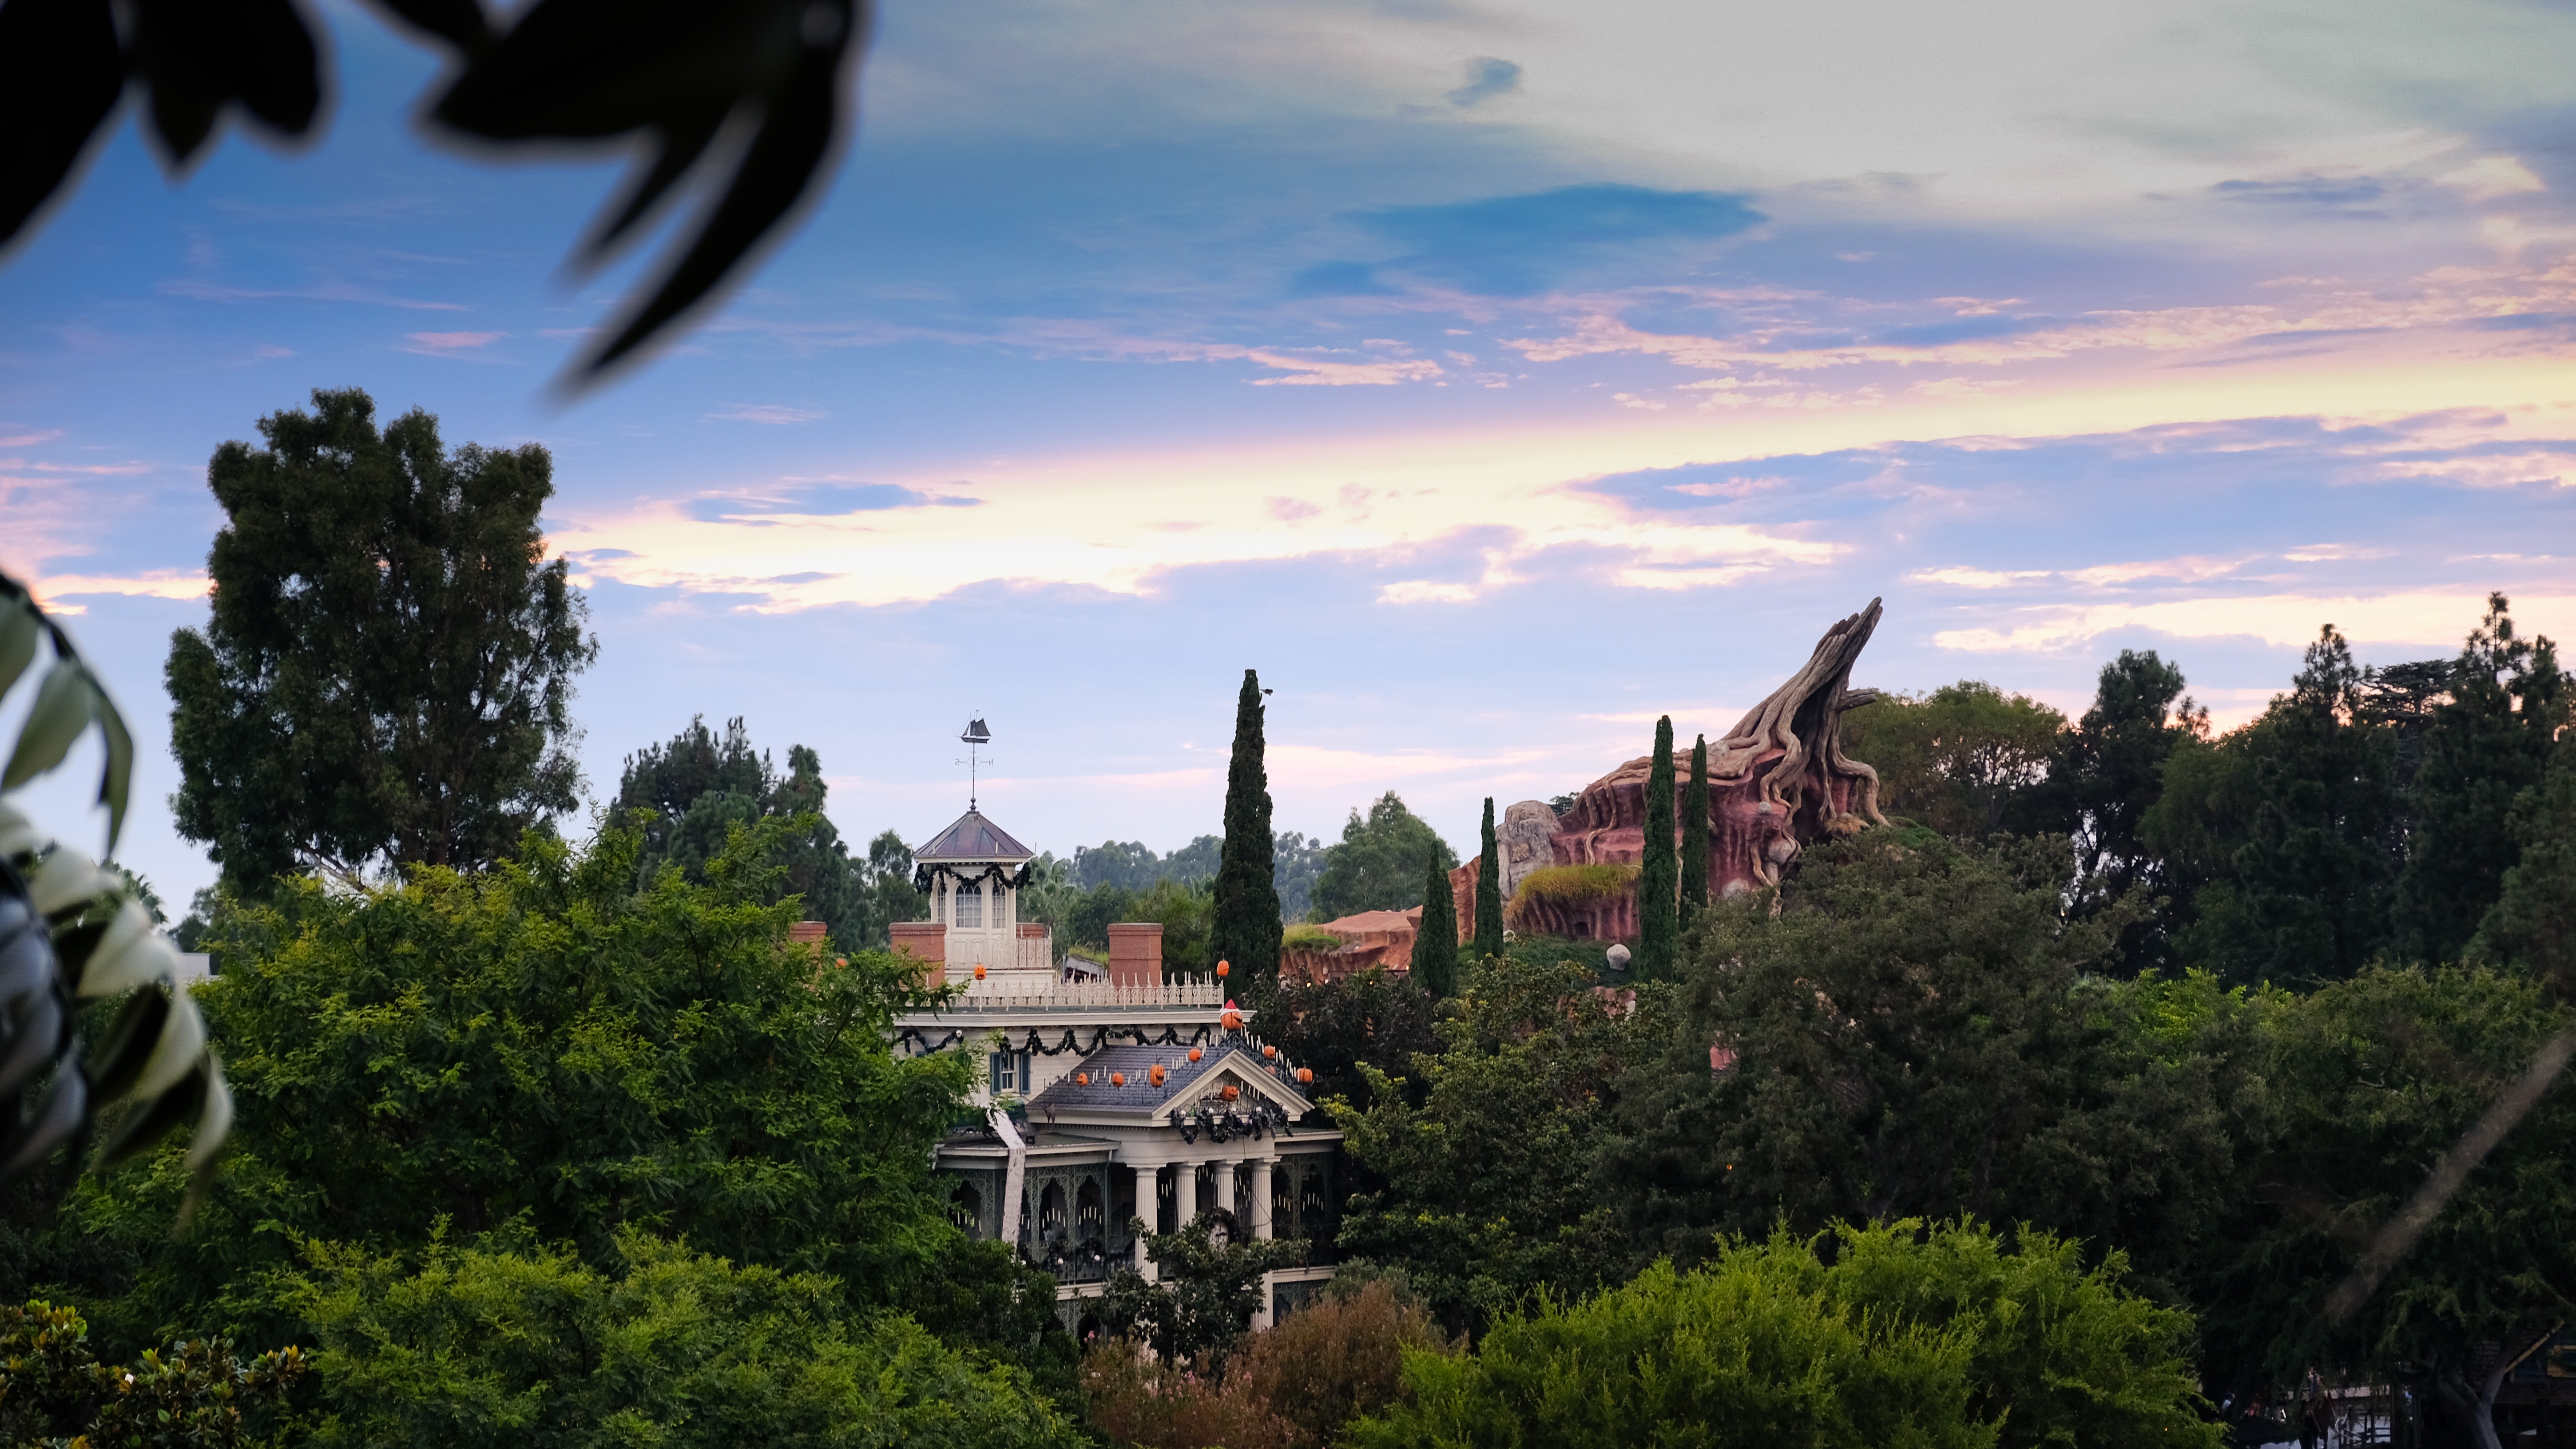
tree, sky, cityscape, evening, landmark, tourism